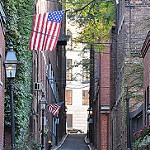
Scene: Outdoor